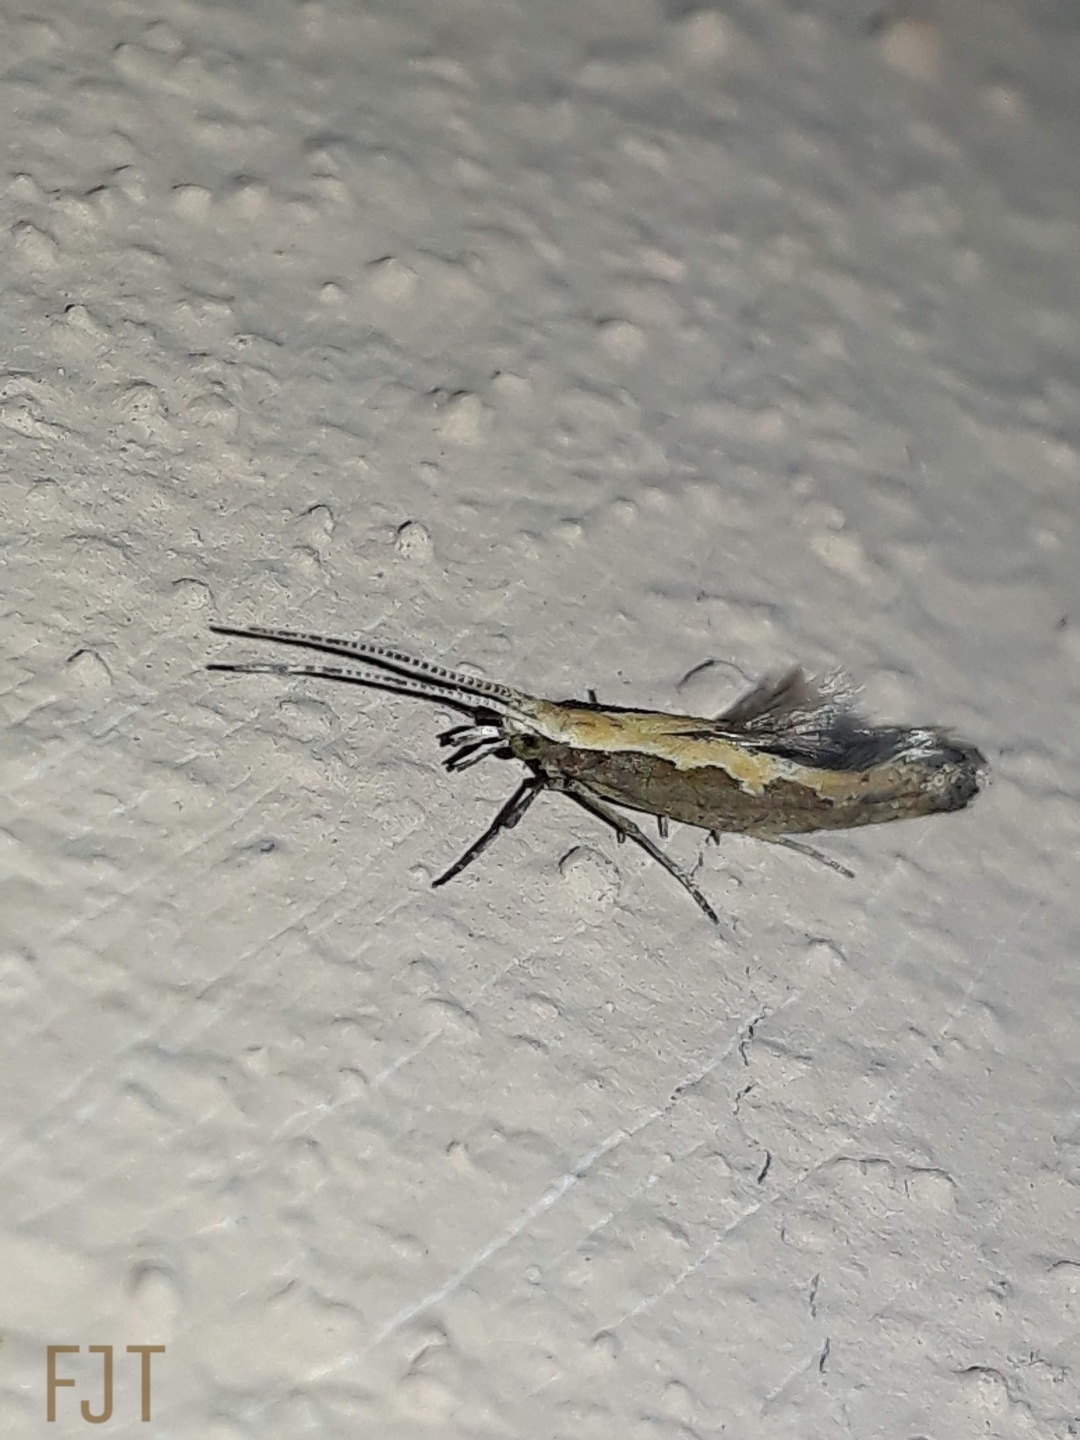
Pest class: diamondback_moth